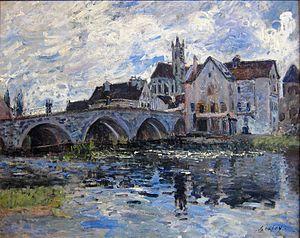
Le pont de Moret, effet d'orage au musée des Beaux-Arts André Malraux du Havre.
Alfred Sisley, né le 30 octobre 1839 à Paris et mort le 29 janvier 1899 à Moret-sur-Loing, est un artiste peintre et graveur anglais, rattaché au mouvement impressionniste et vivant et travaillant en France.